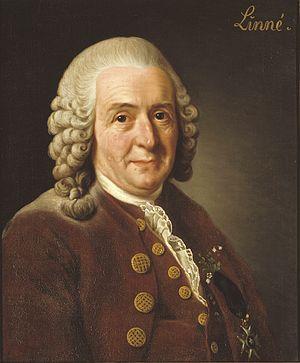
La rue Linné est une voie située dans le quartier du Jardin-des-Plantes dans le 5ᵉ arrondissement de Paris.
La science est l'ensemble des connaissances et études d'une valeur universelle, caractérisées par un objet et une méthode fondée sur des observations objectives vérifiables et des raisonnements rigoureux. On la divise communément en différents domaines qualifiés de sciences.
Homo sapiens, plus communément appelé « Homme moderne », « Homme », « Humain », ou « Être humain », est une espèce de primates originaire d'Afrique qui s'est aujourd'hui répandue et naturalisée sur l'ensemble de la planète hormis l'Antarctique. Il appartient à la famille des hominidés et est le seul représentant actuel du genre Homo, les autres espèces étant éteintes. Les plus anciens fossiles connus de cette espèce sont datés d'environ 300 000 ans.
En botanique, le système de Linné, ou système sexuel de Linné, est la base du système moderne de classification des plantes. Bien qu'amélioré par la suite, le système de classification des espèces végétales créé par le naturaliste suédois Carl von Linné a été d'une grande importance, ayant le mérite de créer une sorte de catalogue avec l'enregistrement et la description des plantes et de la nomenclature binomiale de l'espèce en latin.
La taxinomie des plantes cultivées est l'étude théorique et pratique de la science qui découvre, décrit, classe, identifie et nomme les cultigènes – c'est-à-dire des plantes dont l'origine ou la sélection est essentiellement le résultat d'une activité humaine intentionnelle.
18 janvier : James Cook découvre certaines des îles Sandwich, aujourd’hui îles d’Hawaii, et en effectue le relevé.
L'Avocette élégante est une espèce d'oiseaux de la famille des Recurvirostridae, la seule espèce du genre Recurvirostra vivant en Europe.
L'histoire de la botanique est l'exposition et la narration des idées, des recherches et des travaux liés à la description, à la classification, au fonctionnement, à la distribution et aux relations des organismes appartenant aux règnes des Champignons, des Chromistes et des Plantes au cours des différentes périodes historiques.
26 août : première ascension du Triglav en Slovénie.
Les Animaux sont en biologie, selon la classification classique, des êtres vivants hétérotrophes, c’est-à-dire qui se nourrissent de substances organiques. On réserve aujourd'hui le terme « animal » à des êtres complexes et multicellulaires, bien qu’on ait longtemps considéré les protozoaires comme des animaux unicellulaires. Comme les autres êtres vivants, tout animal a des semblables avec qui il forme un groupe homogène, appelé espèce.
Le chartreux, aussi appelé chat des Chartreux, est une race de chats originaire de France. Ce chat est caractérisé par des yeux de couleur or à cuivre et un pelage court et fourni entièrement bleu. Sa tête aux joues rebondies lui confère un visage « souriant ». Le développement du chartreux est lent : plus d'une année lui est nécessaire pour atteindre la maturité.